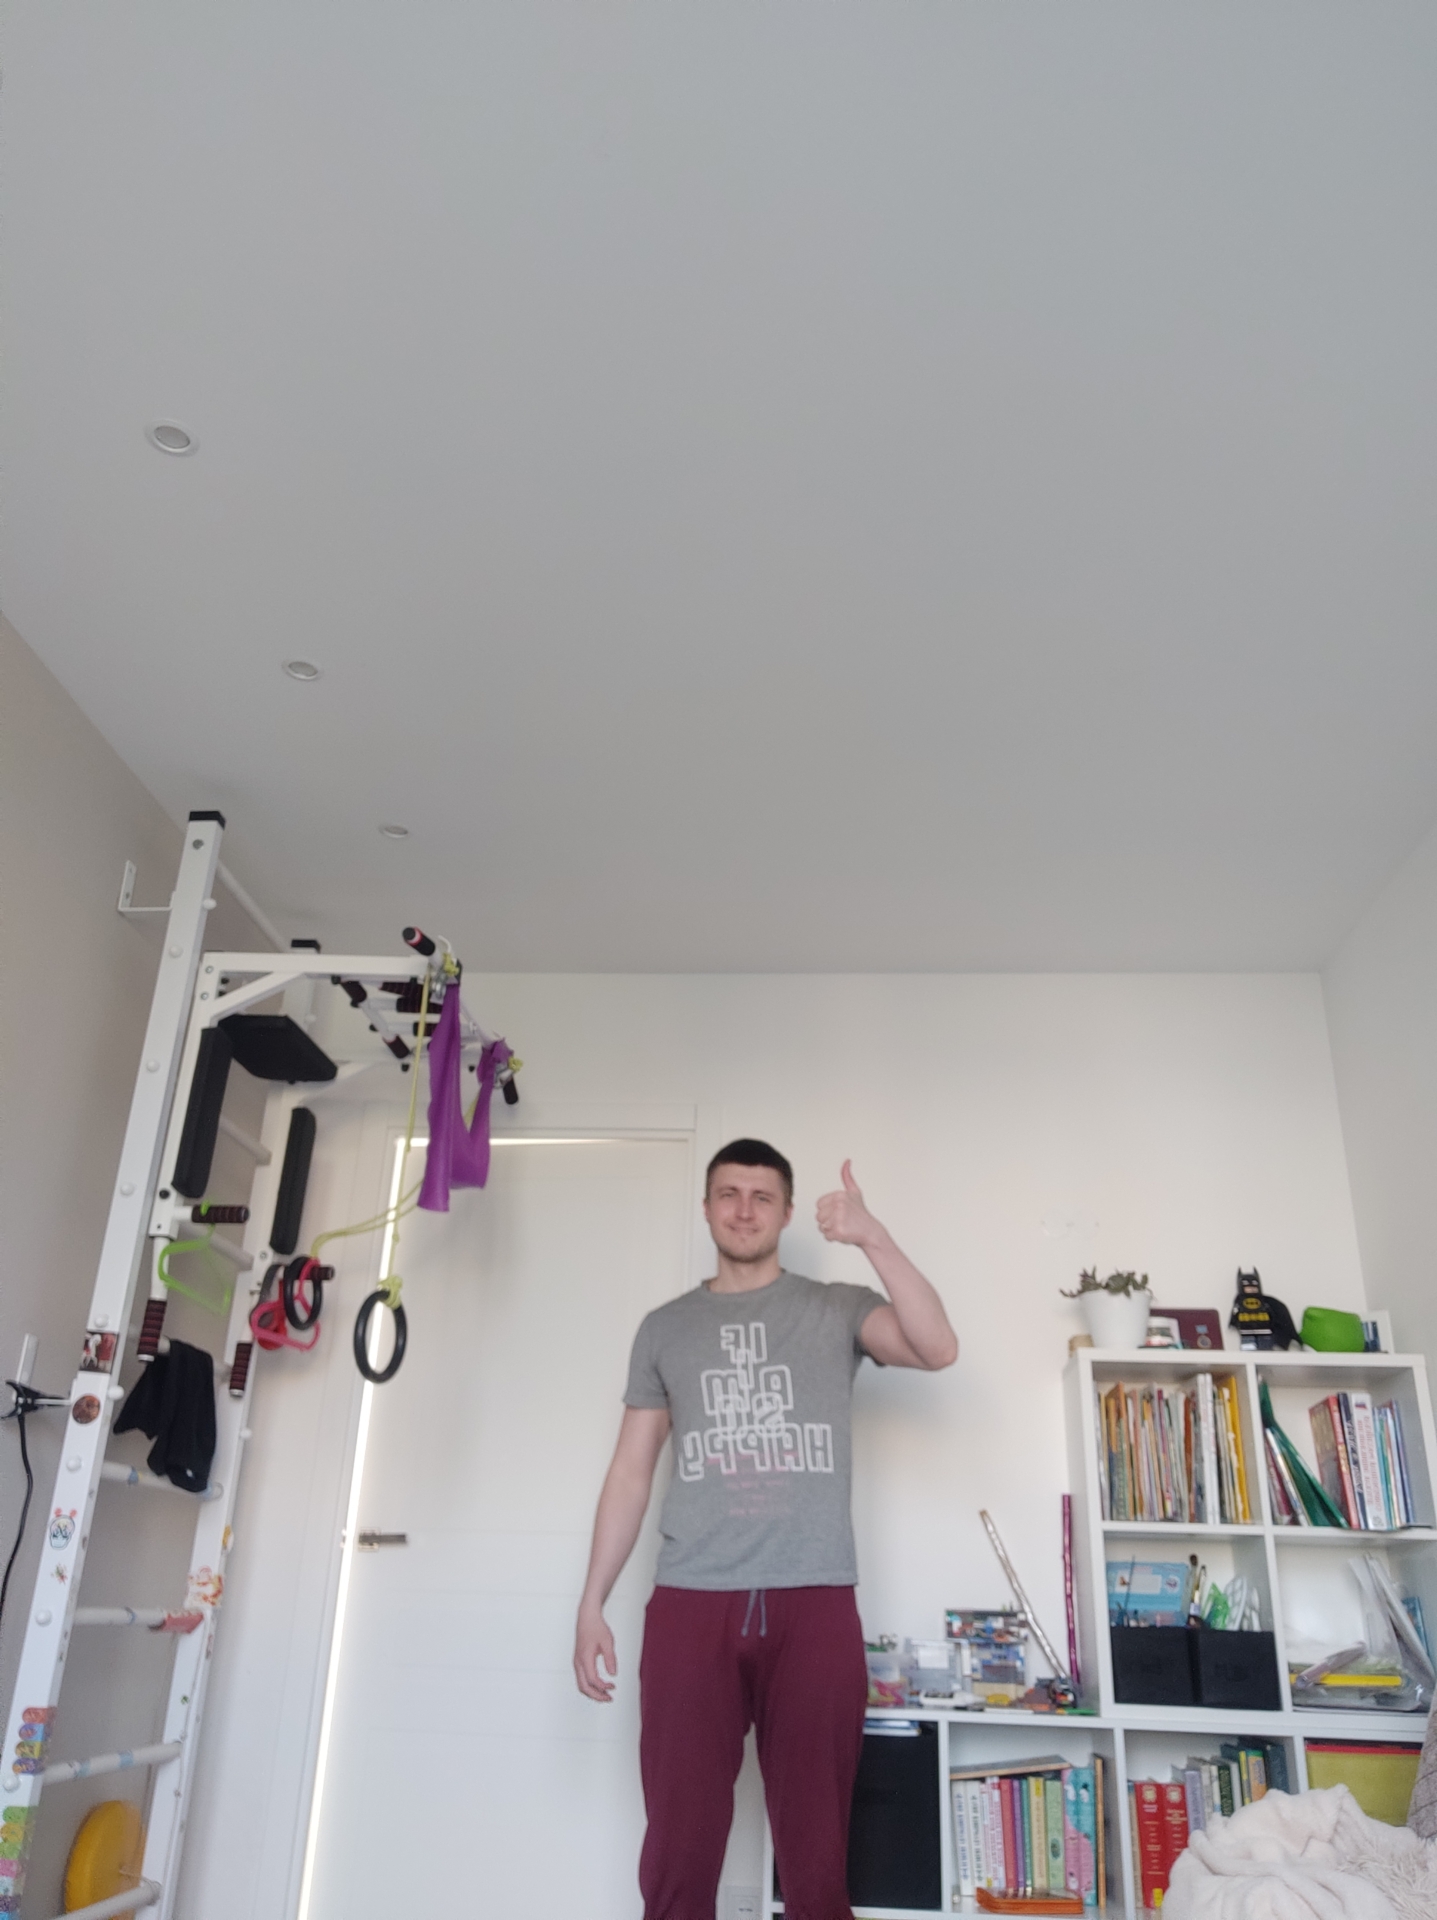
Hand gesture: like